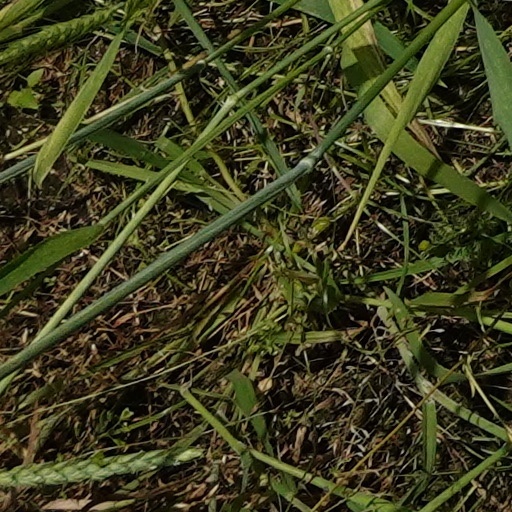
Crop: wheat